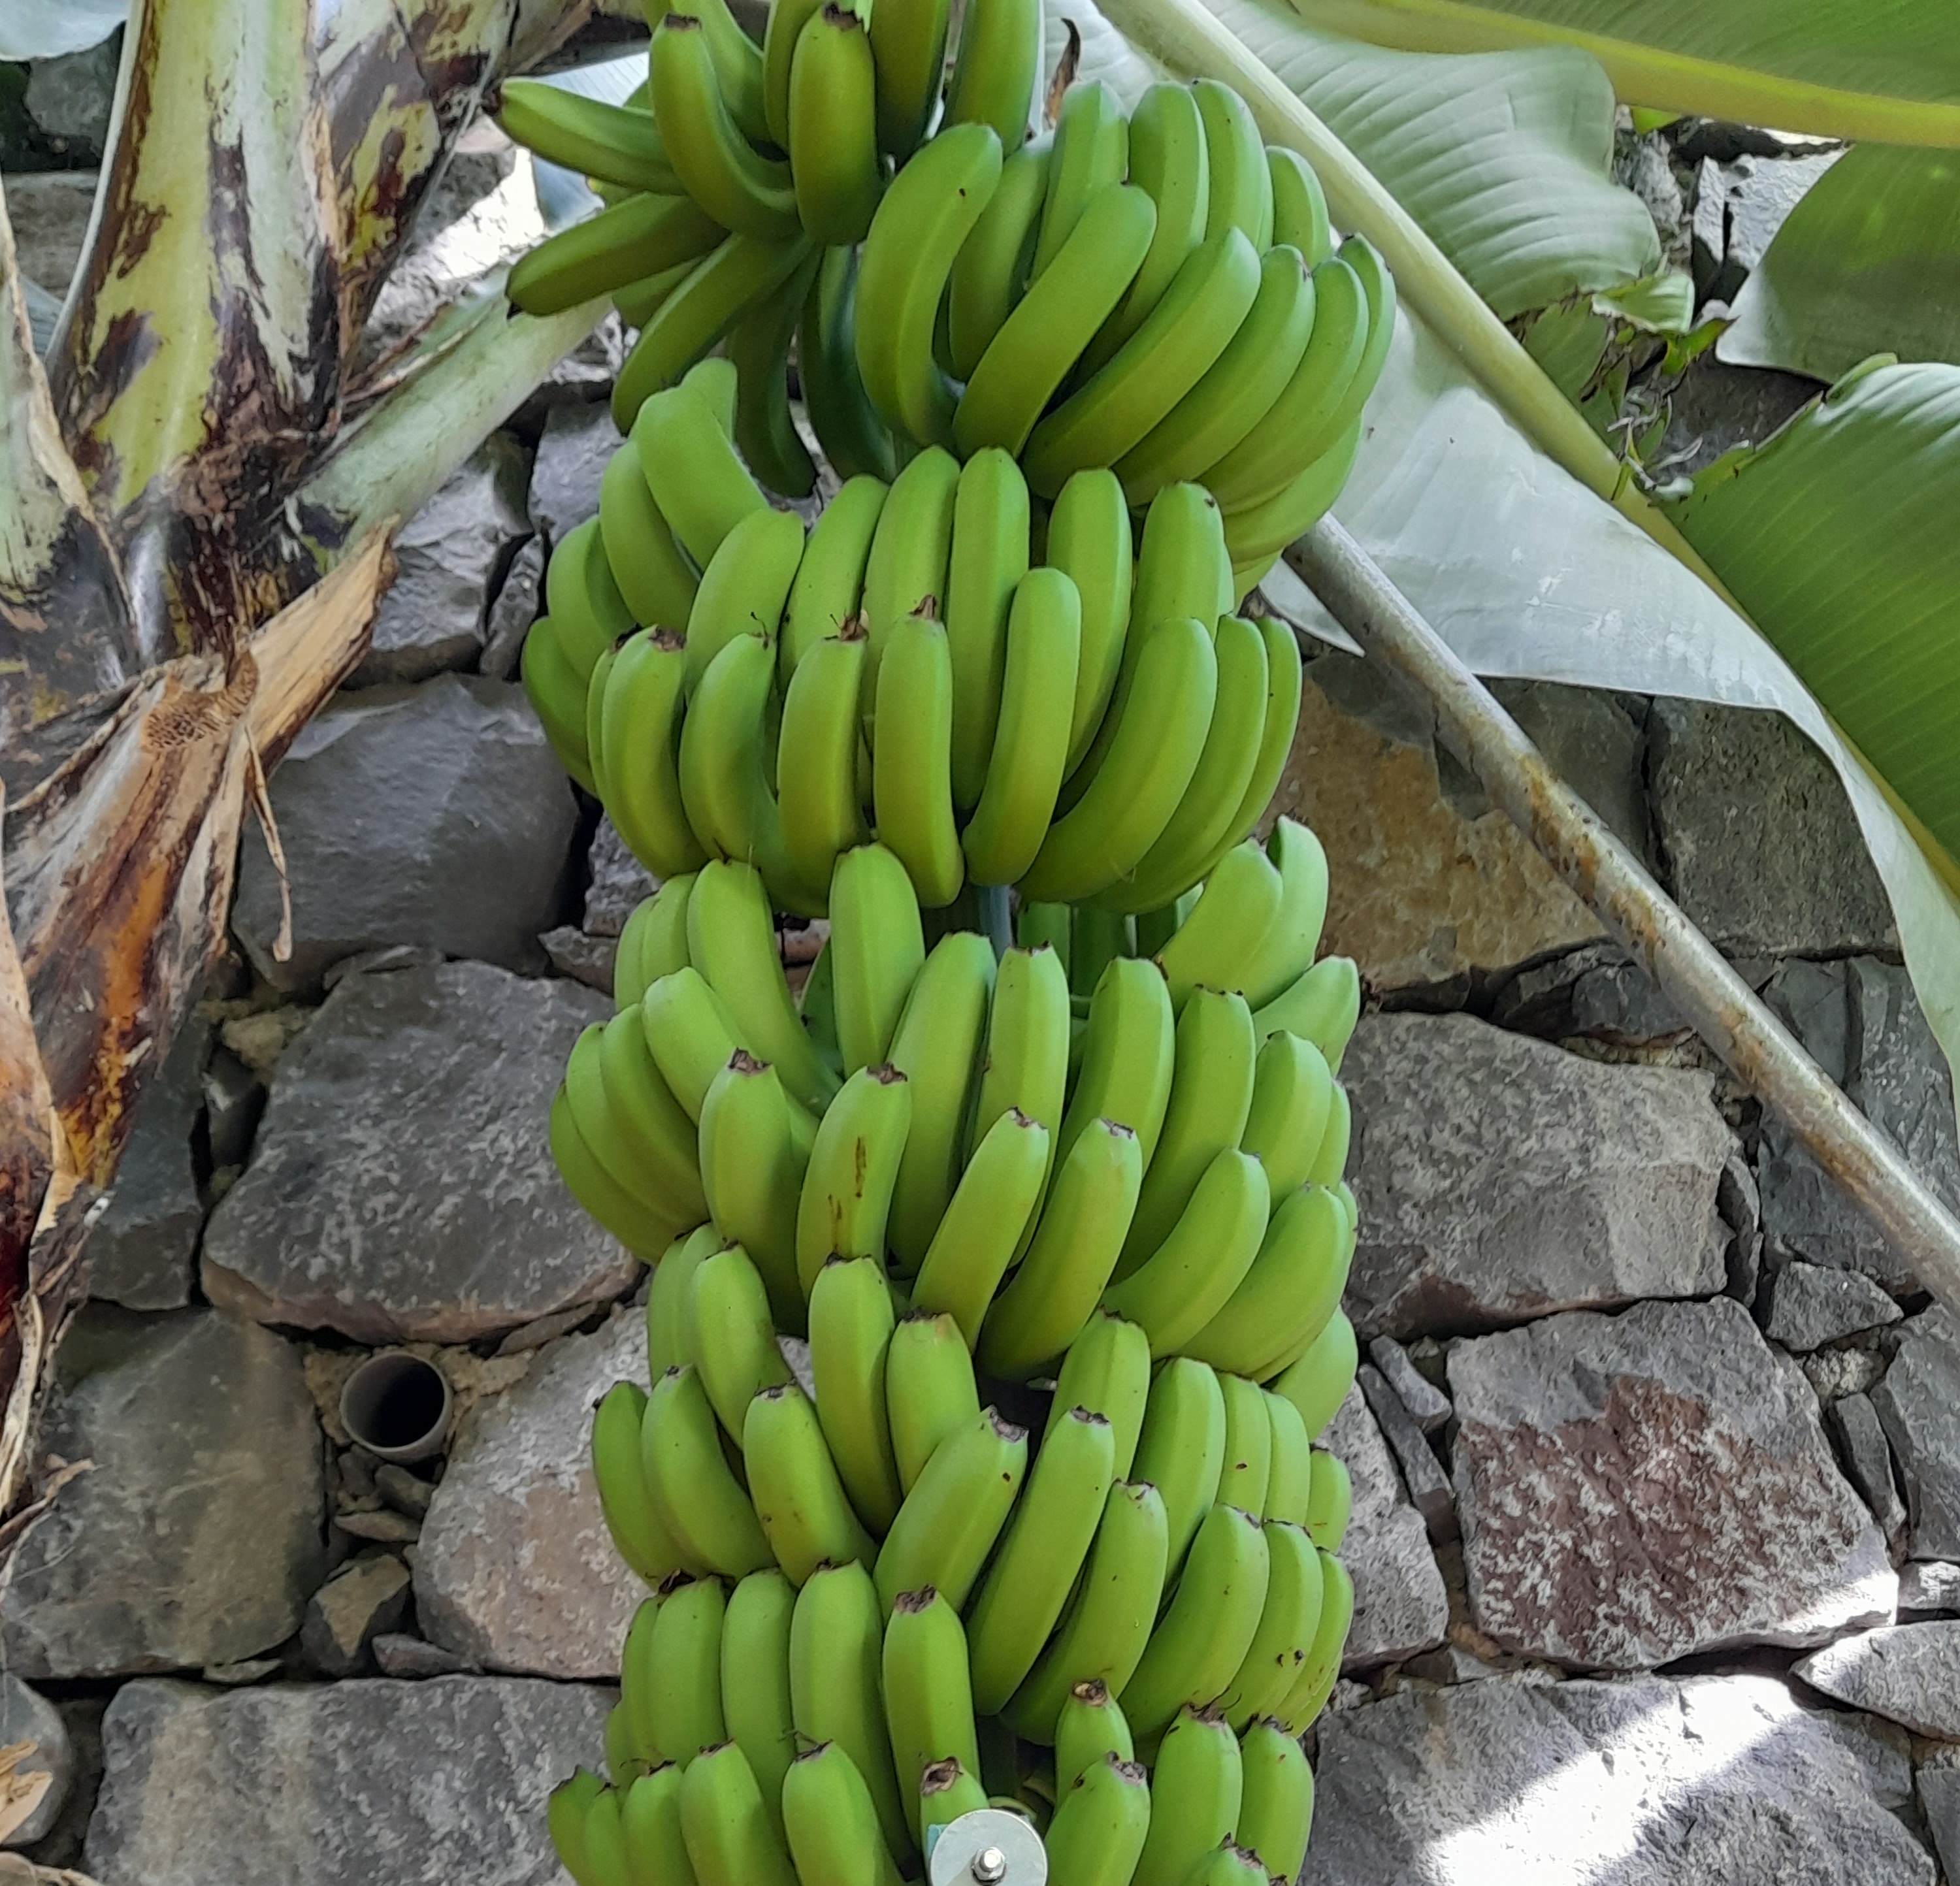
Label: Keep